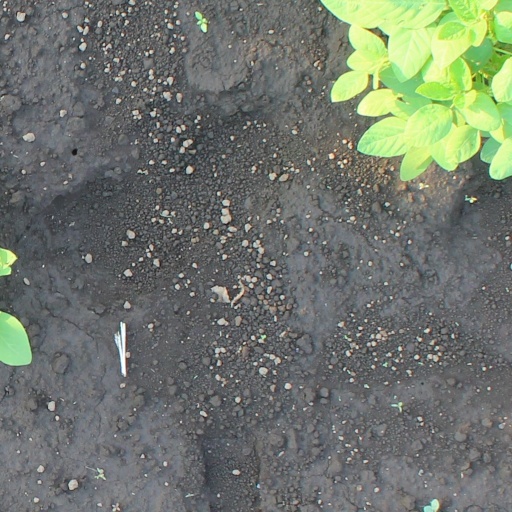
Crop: soybean